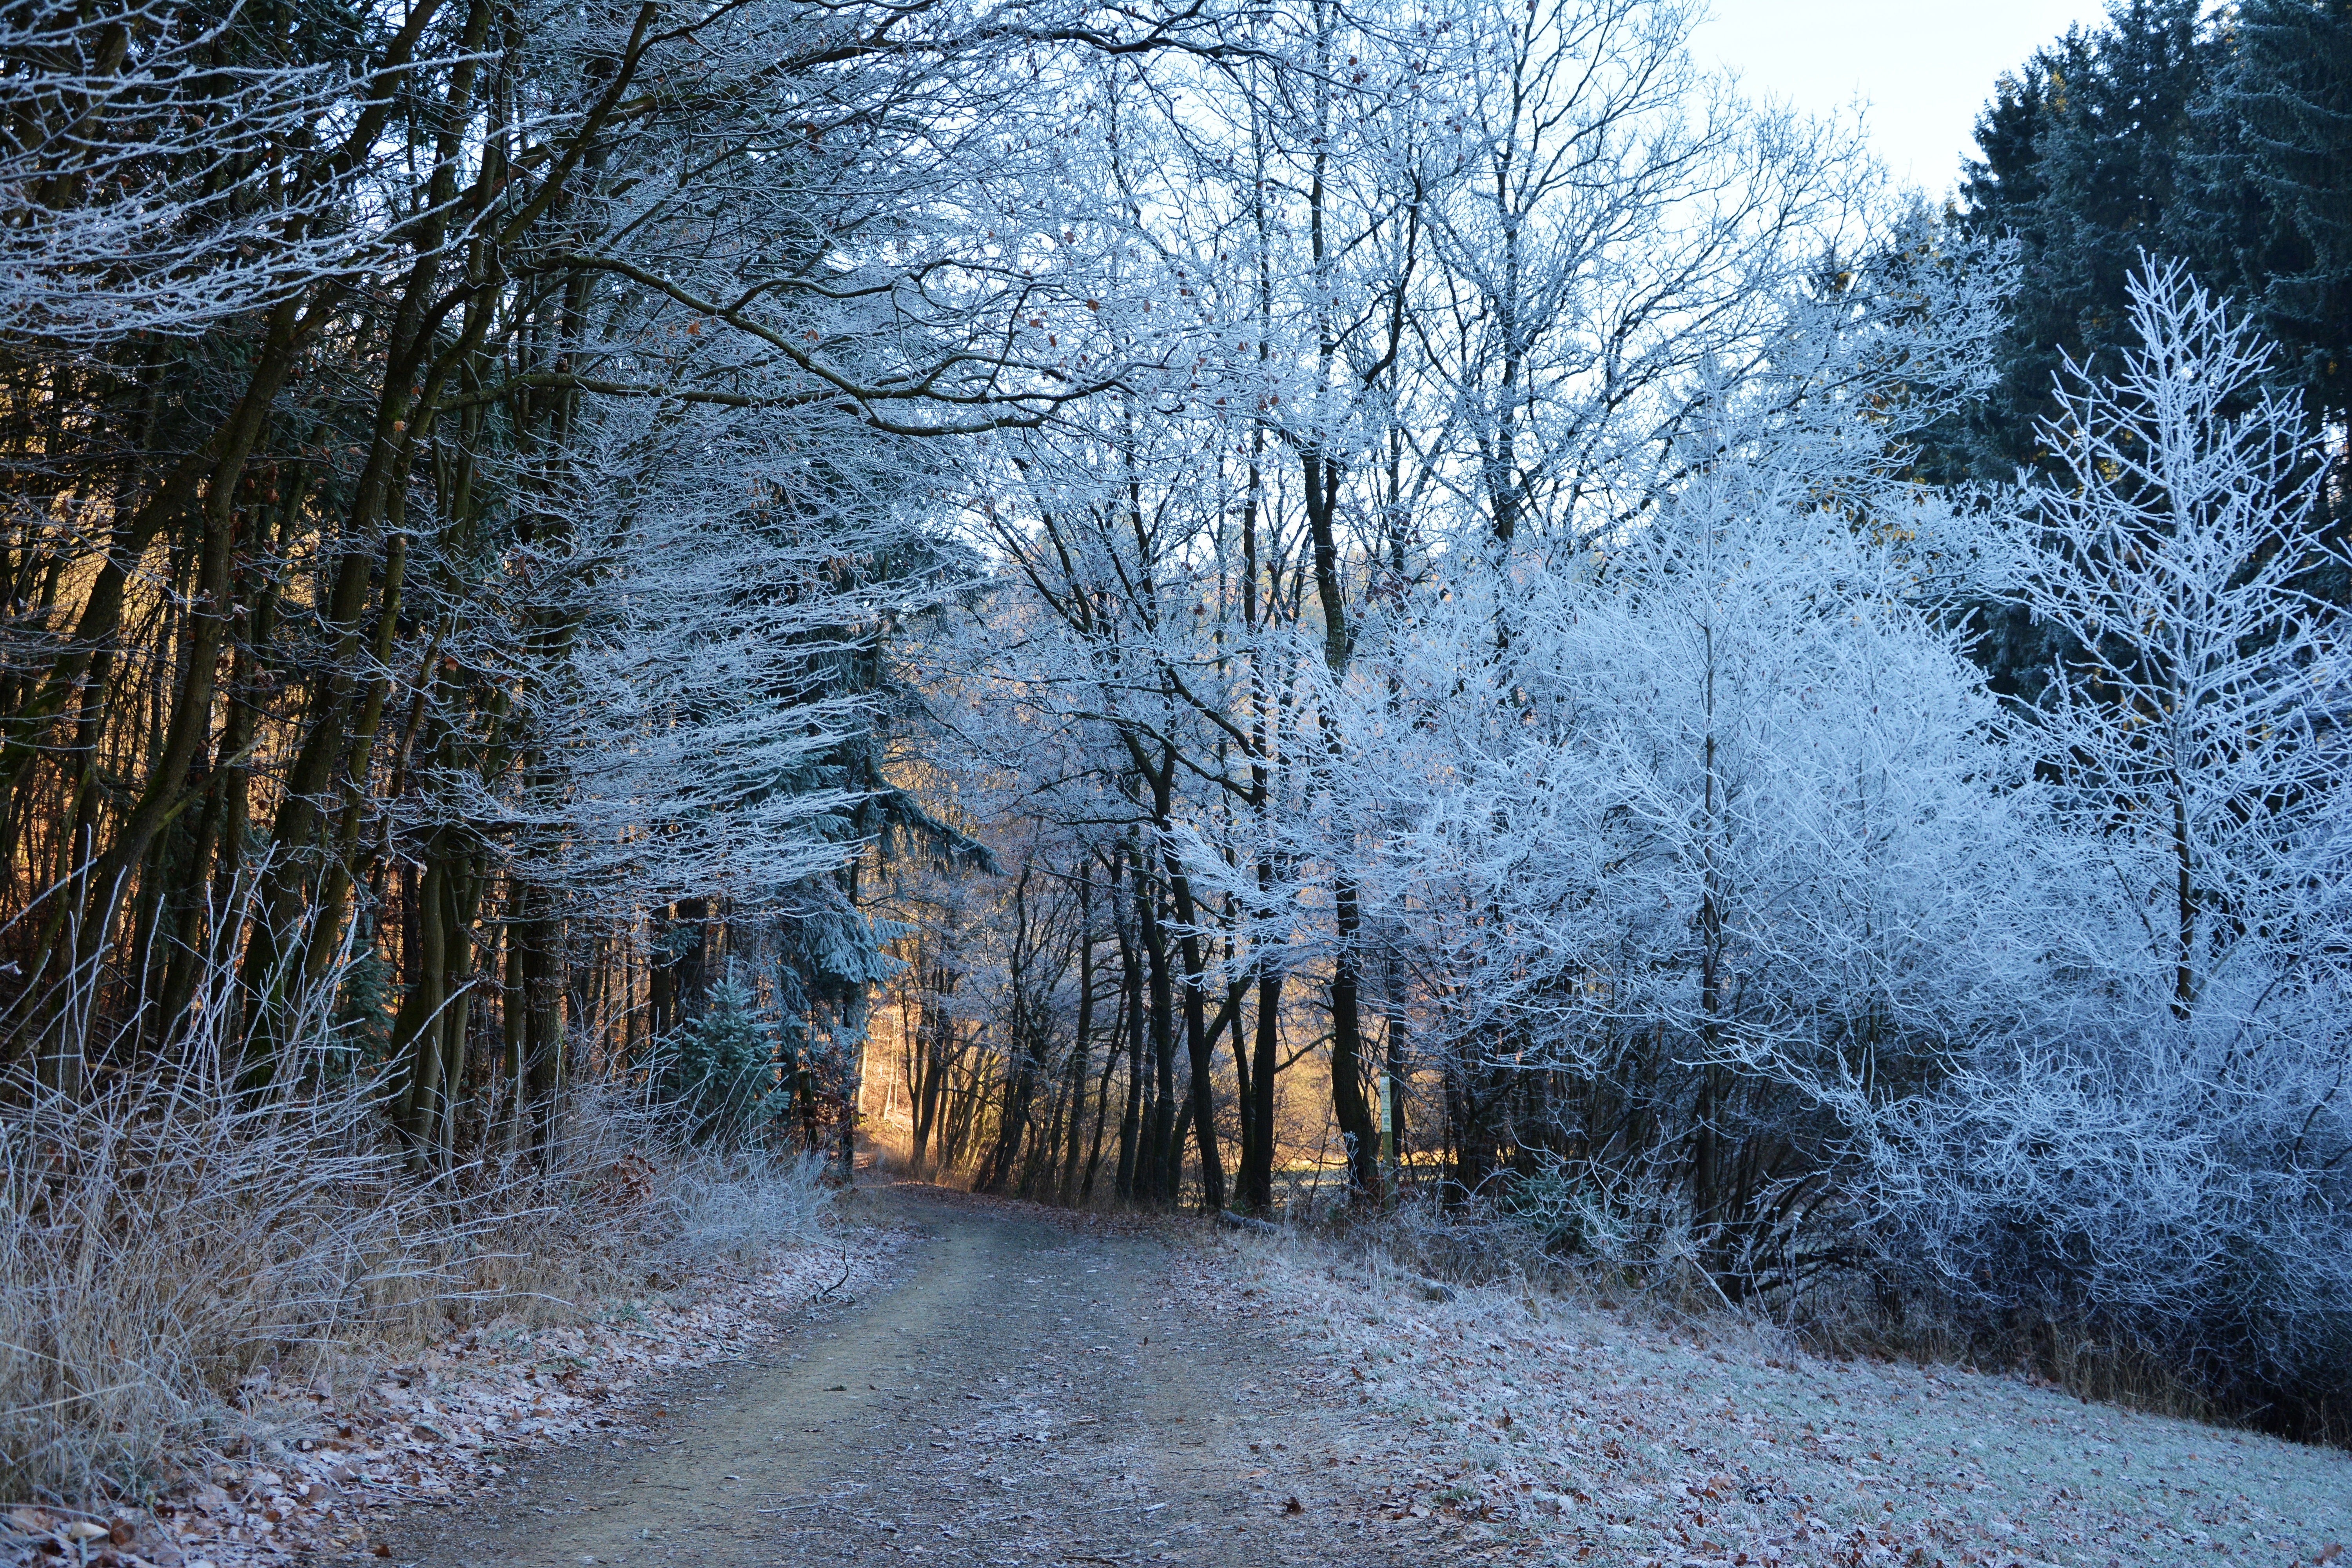
landscape, tree, nature, forest, wilderness, branch, snow, cold, winter, plant, sunlight, morning, leaf, frost, ice, autumn, weather, season, woodland, habitat, wintry, hoarfrost, freezing, atmospheric, forest path, winter mood, winter picture, natural environment, atmospheric phenomenon, woody plant, winter way